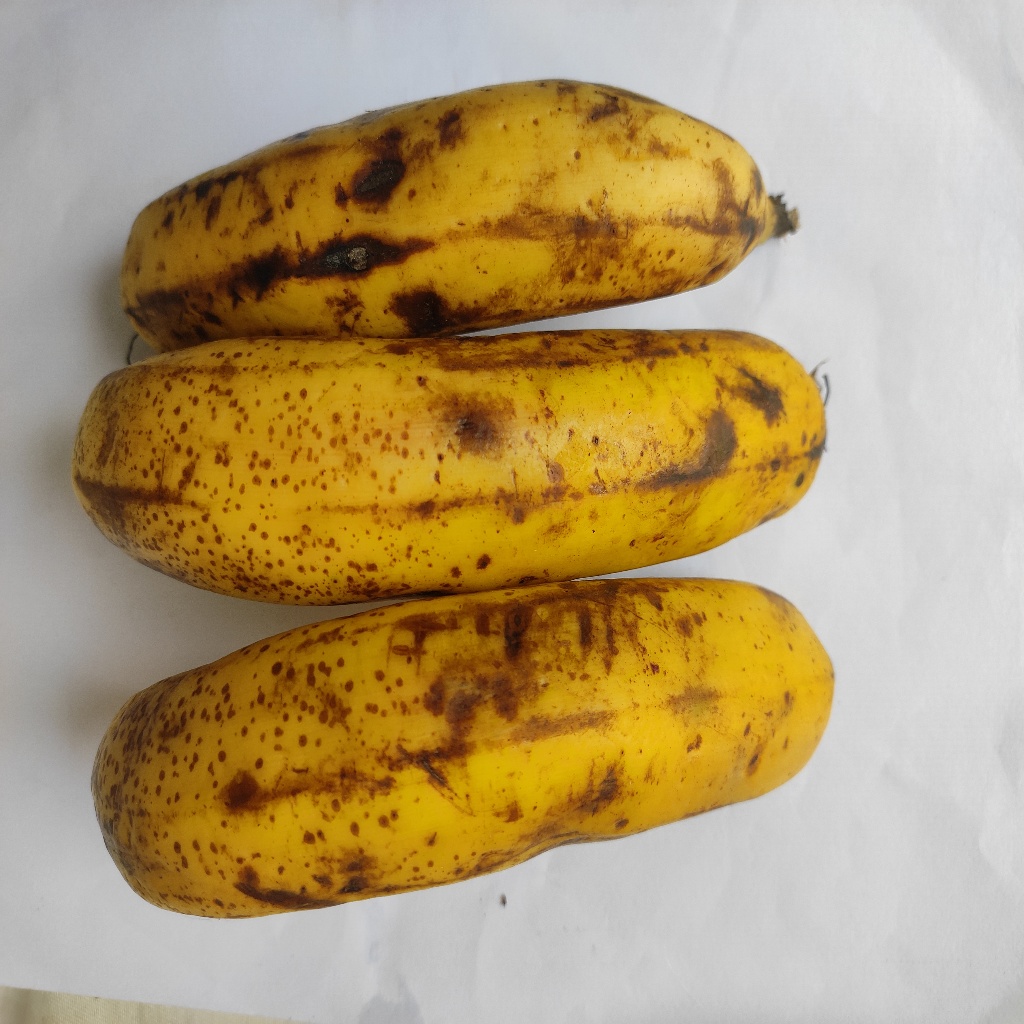
Crop: banana
Quality class: Class_B